Bloc of Soviet Oppositions

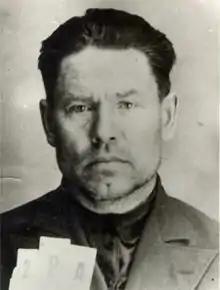
Martemyan Ryutin, one of the leaders of the Rightist Underground Opposition.

Rightist was a term used in the USSR to define those who followed Nikolai Bukharin's pro-NEP stance. In Trotsky's letters, it was stated that the "rightists" were a opposition group at the time, none of which were named. Trotskyist historian Pierre Broué stated that there was no evidence that Bukharin or his close allies like Rykov or Tomsky were participating in any opposition at the time. The term was most likely referring to the Ryutin group, an oppositionist group in the Soviet Union which supported Bukharin's economic views, but criticized him for capitulating to Stalin. Their platform openly called for "the liquidation of the dictatorship of Stalin and his clique" and also advocated for the return of all expelled party members, including Trotsky.